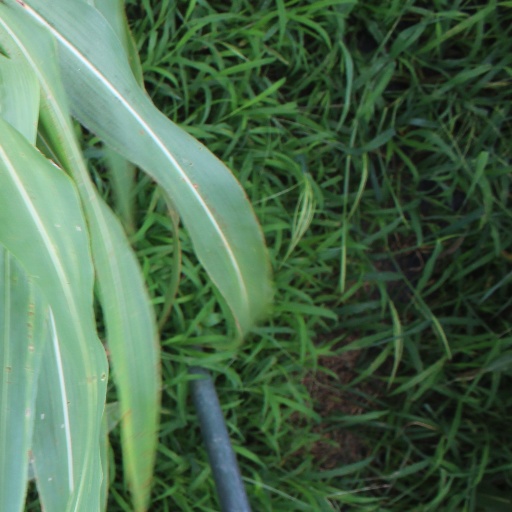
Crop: sorghum